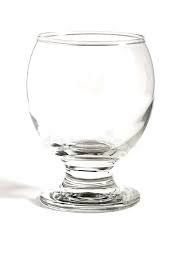
Waste category: glass